Eugene P. Bicknell

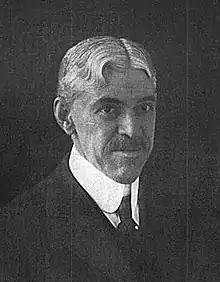
Eugene Bicknell

Eugene Pintard Bicknell (September 23, 1859 – February 9, 1925) was an American botanist and ornithologist.